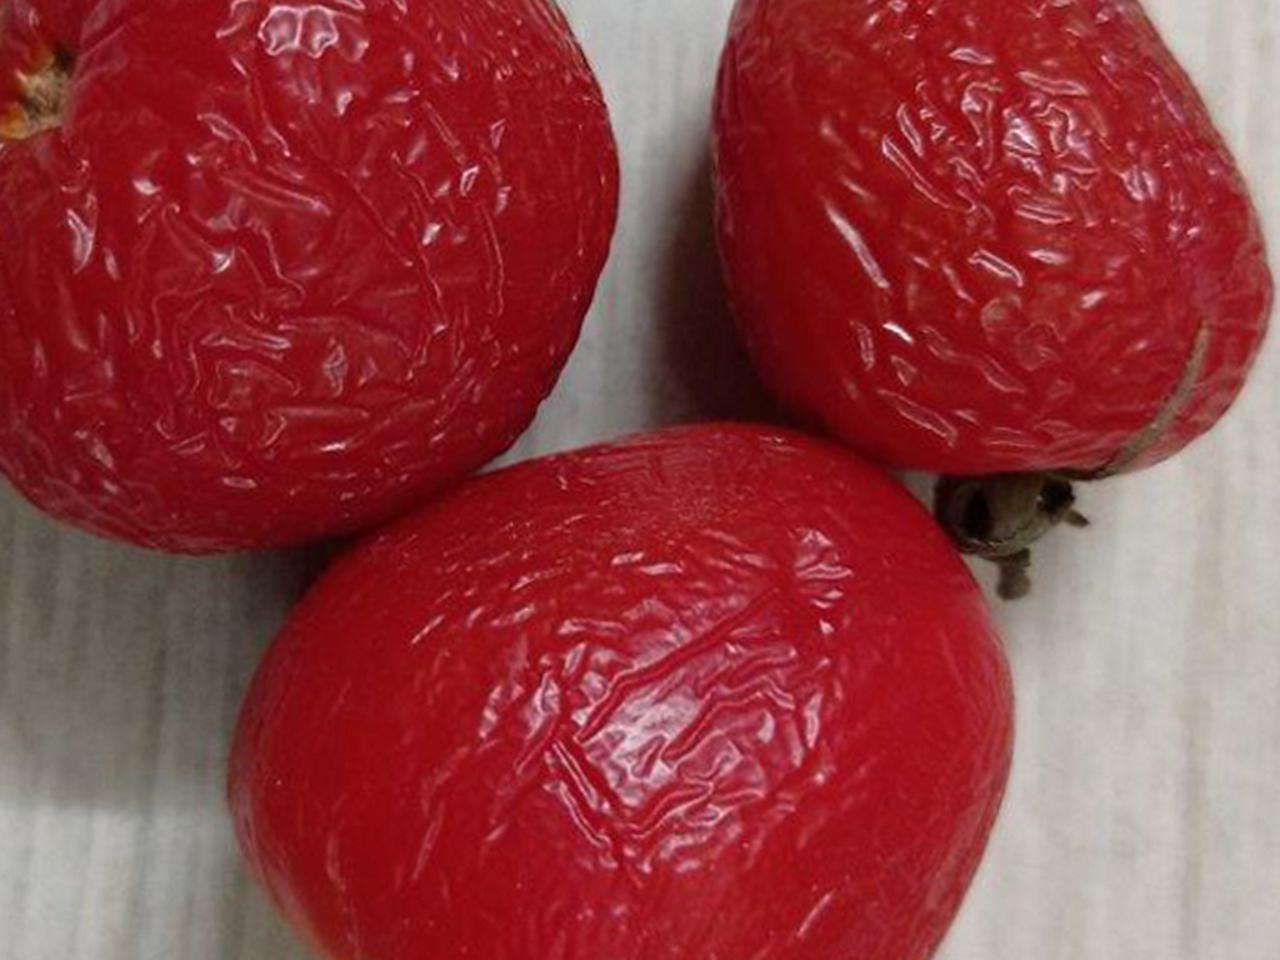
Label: Rotten